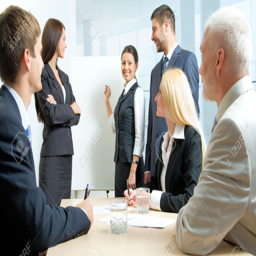
business people working together in industry